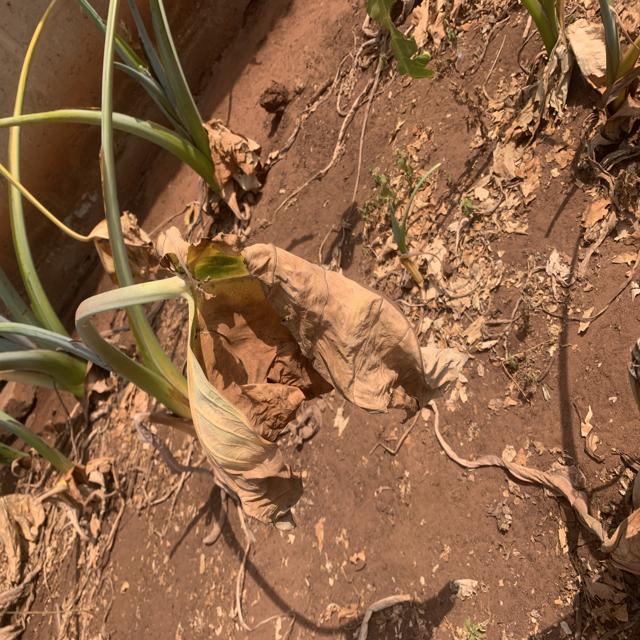
Label: Late_Blight